G.I. Joe: America's Elite

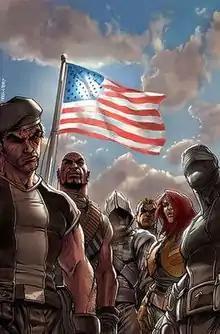
Cover image for "G.I. Joe: America's Elite" #1.

G.I. Joe: America's Elite is a series of comic books set in the G.I. Joe universe which began publication in June 2005. The events of the series begin one year after the conclusion of "" (vol. 2), and features the G.I. Joe Team re-activated with a reduced roster. The "Special Missions" series features reserve specialists who are activated as needed, and expands on plots set up in the main title.